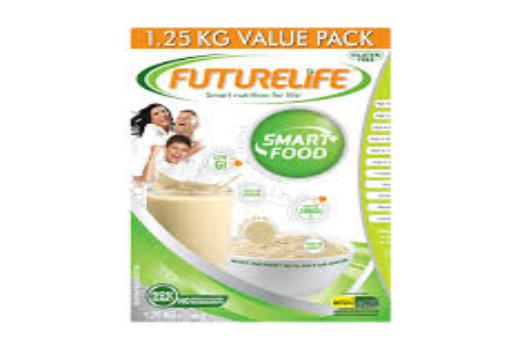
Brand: Futurelife SmartFood
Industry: Food